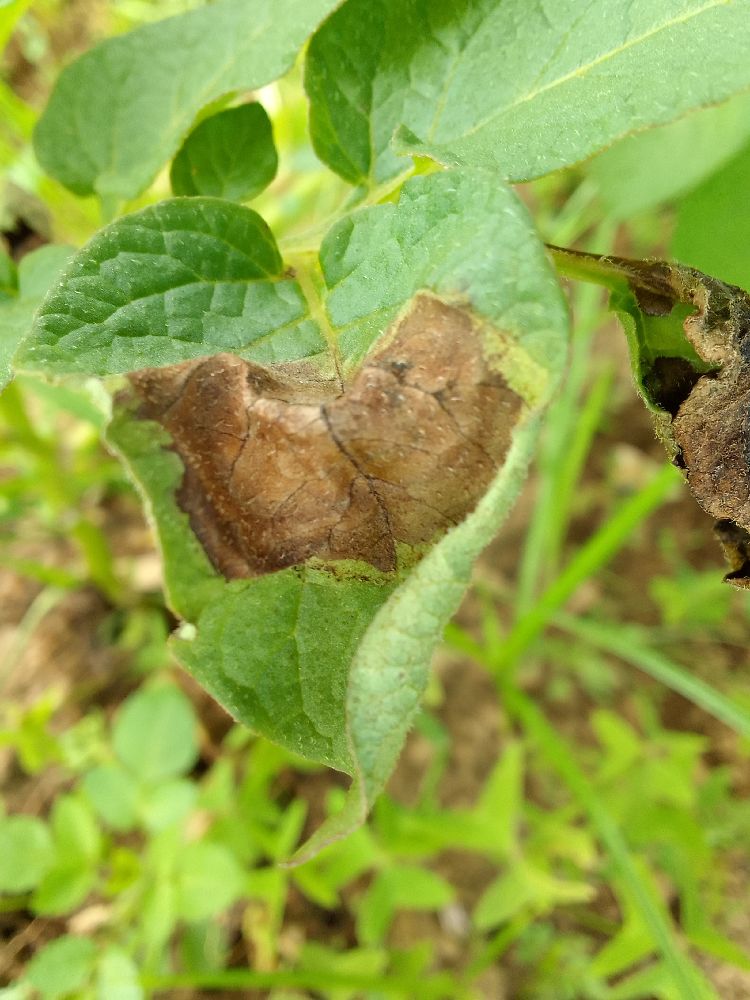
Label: Late blight